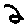
Label: 2